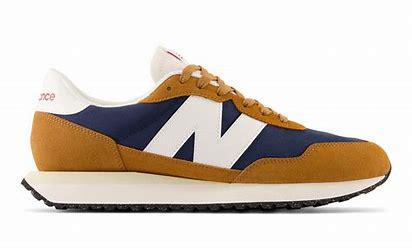
Brand: New
Model: Balance 237